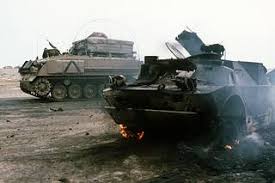
Label: BRDM